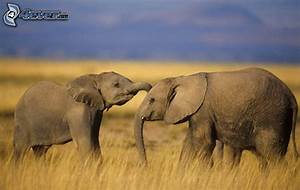
Label: elefante